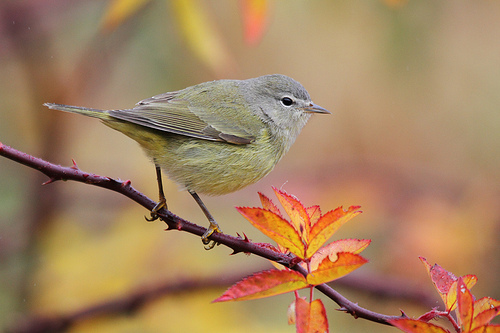
a small sized bird with a grey and yellow belly, and a short pointed bill
this bird is grey and light yellow in color with a small pointy beak and grey eye rings.
a small bird with a yellow belly and coverts, and a gray crown and throat.
small roundish bird, gray head and bil, with black eyes, yellow fluffy feathers coming from the bottom portion of the bird.
this bird is grey and yellow in color with a sharp black beak, and grey eye rings.
this particular bird has a yellow and gray belly
this bird has a grey throat, head and coverts, green and grey secondaries, and a green vent.
a very small bird that has a dull green coloration.
the bird has a green belly and breast with small bill.
this bird has wings that are grey and has a yellow belly
Species: Orange Crowned Warbler